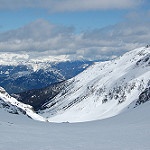
Label: glacier